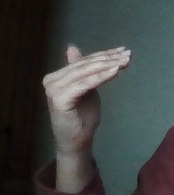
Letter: khaa